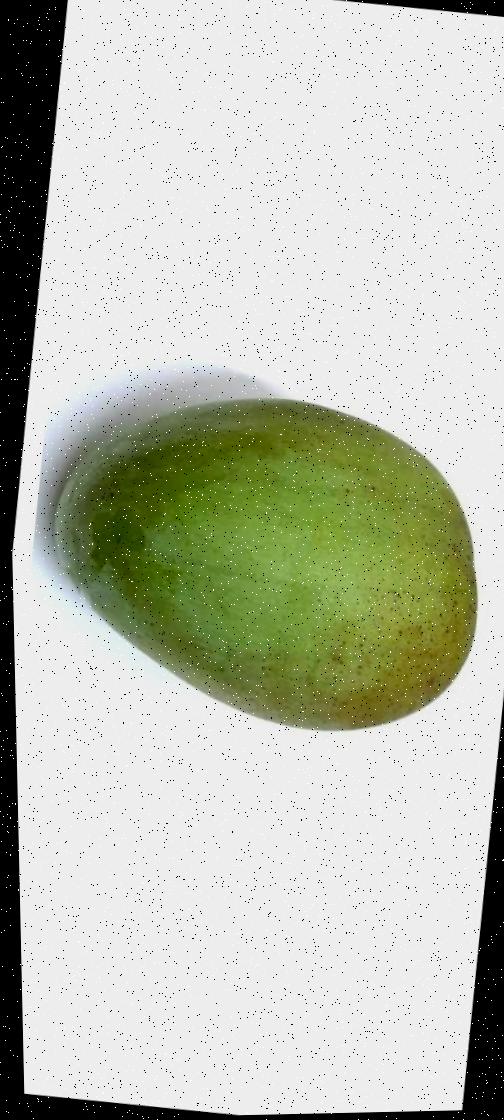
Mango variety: Fazli Shurmai